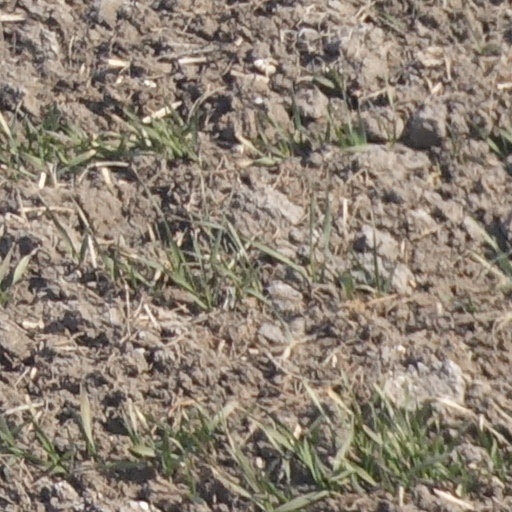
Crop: wheat